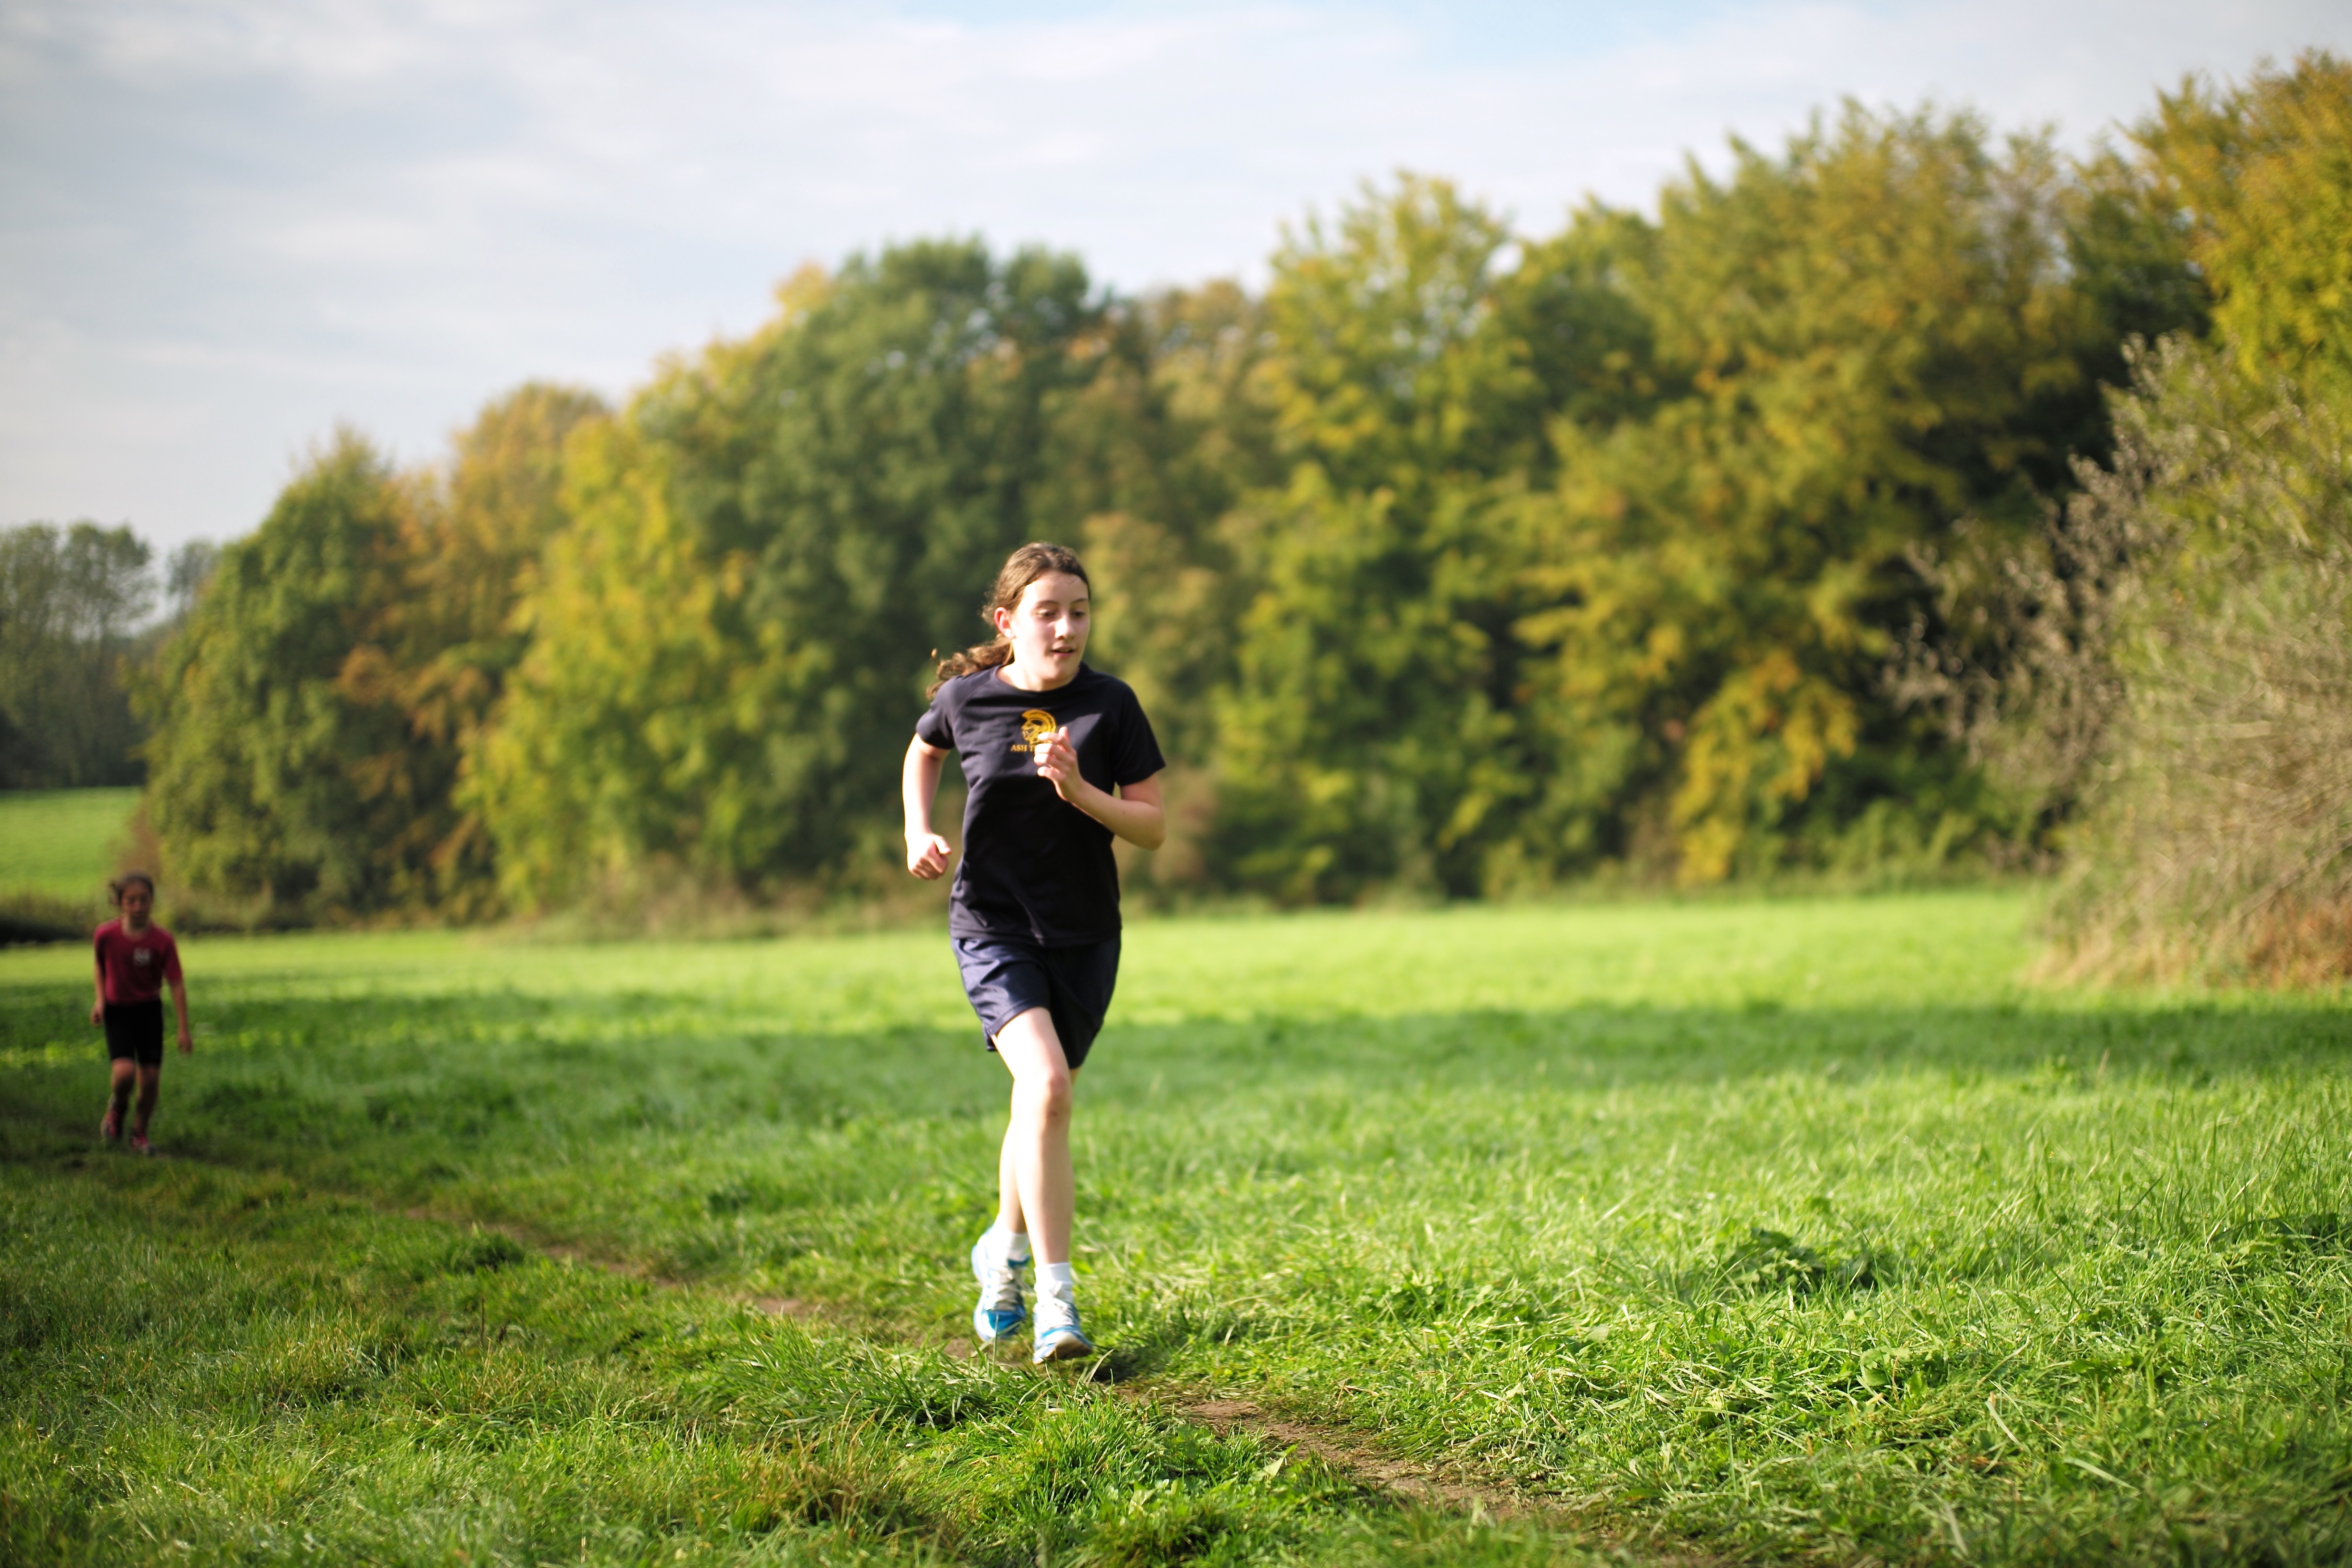
grass, girl, sport, lawn, meadow, boy, running, run, europe, green, runner, ash, crosscountry, race, competition, woods, holland, amsterdam, netherlands, m, 50, school, runners, middle, leica, 240, summilux, athletics, meet, xc, isa, amsterdamsebos